I Love You Because

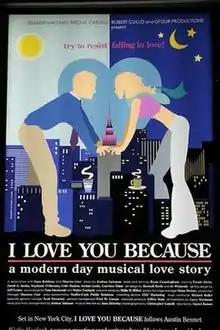
Off-Broadway Poster

I Love You Because is a musical set in modern-day New York. It is based on Jane Austen's novel "Pride and Prejudice". It features lyrics by Ryan Cunningham, set to music by Joshua Salzman.